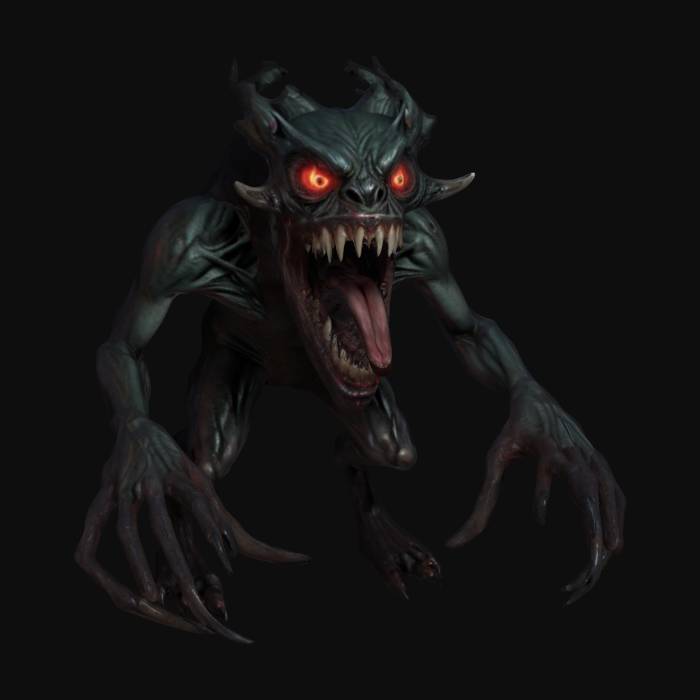
미적 점수 (1~10점): 8